Inverkeithing

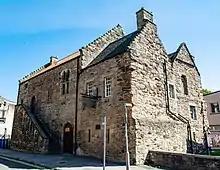

On 20 July 1651, the Battle of Inverkeithing was fought on two sites in the area, one north of the town close to Pitreavie Castle, the other to the south on and around the peninsula of North Queensferry and the isthmus connecting it to Inverkeithing. The battle took place during Oliver Cromwell's invasion of the Kingdom of Scotland following the Third English Civil War. It was an attempt by the English Parliamentarian forces to outflank the army of Scottish Covenanters loyal to Charles II at Stirling and get access to the north of Scotland. This was the last major engagement of the Wars of the Three Kingdoms and led to Scotland passing into Cromwell's control. Cromwell's 4,500 troops defeated a Scottish force of roughly equal size, forcing the Covenanters to abandon Stirling and march south to support Charles II. Of the estimated 800 MacLean clansmen who fought in the battle, only 35 were said to have survived, although Covenanter officer Sir James Balfour estimated the clan's losses at around 100. An apocryphal account states that the Pinkerton Burn ran red with blood for three days afterwards. This was a significant episode in the history of Clan MacLean, and the 20th century poet Sorley MacLean mentions Inverkeithing in one of his poems.